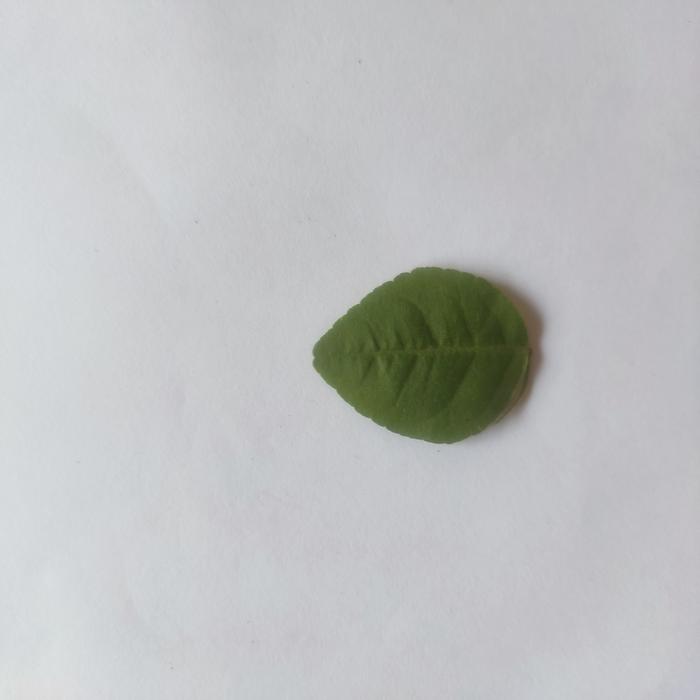
Crop: Aegle Marmelos
Leaf condition: Healthy_Leaf